Church of Christ (Temple Lot)

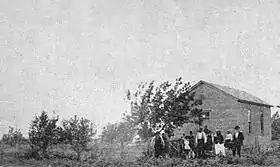
First Hedrickite meetinghouse on the Temple Lot

The church currently occupies a property in Independence, Missouri, known as the Temple Lot. This grassy, plot is considered by Latter Day Saints of nearly all persuasions to be the site designated by Joseph Smith for the temple of the New Jerusalem, a sacred city to be built preparatory to the Second Coming of Jesus Christ. The Hedrickites returned to Independence in 1867 to purchase the designated lot for this temple, and the church has been headquartered there ever since. In 1891, the church was sued by the Reorganized Church of Jesus Christ of Latter Day Saints for title to the Temple Lot. The RLDS Church won at trial, but this decision was reversed on appeal. In the 1930s, the Temple Lot church excavated the site in an attempt to build a temple, but their efforts stalled because of the Great Depression and internal disputes, and the excavation was filled in 1946. The lot was re-landscaped, and is today occupied only by the church's headquarters and a few trees in its northeast corner. No further plans to erect such an edifice have been announced.